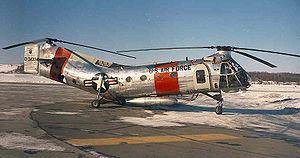
Frank Piasecki, né le 24 octobre 1919 à Philadelphie et mort le 11 février 2008 à Haverford, Pennsylvanie, est un constructeur d'hélicoptères américain.